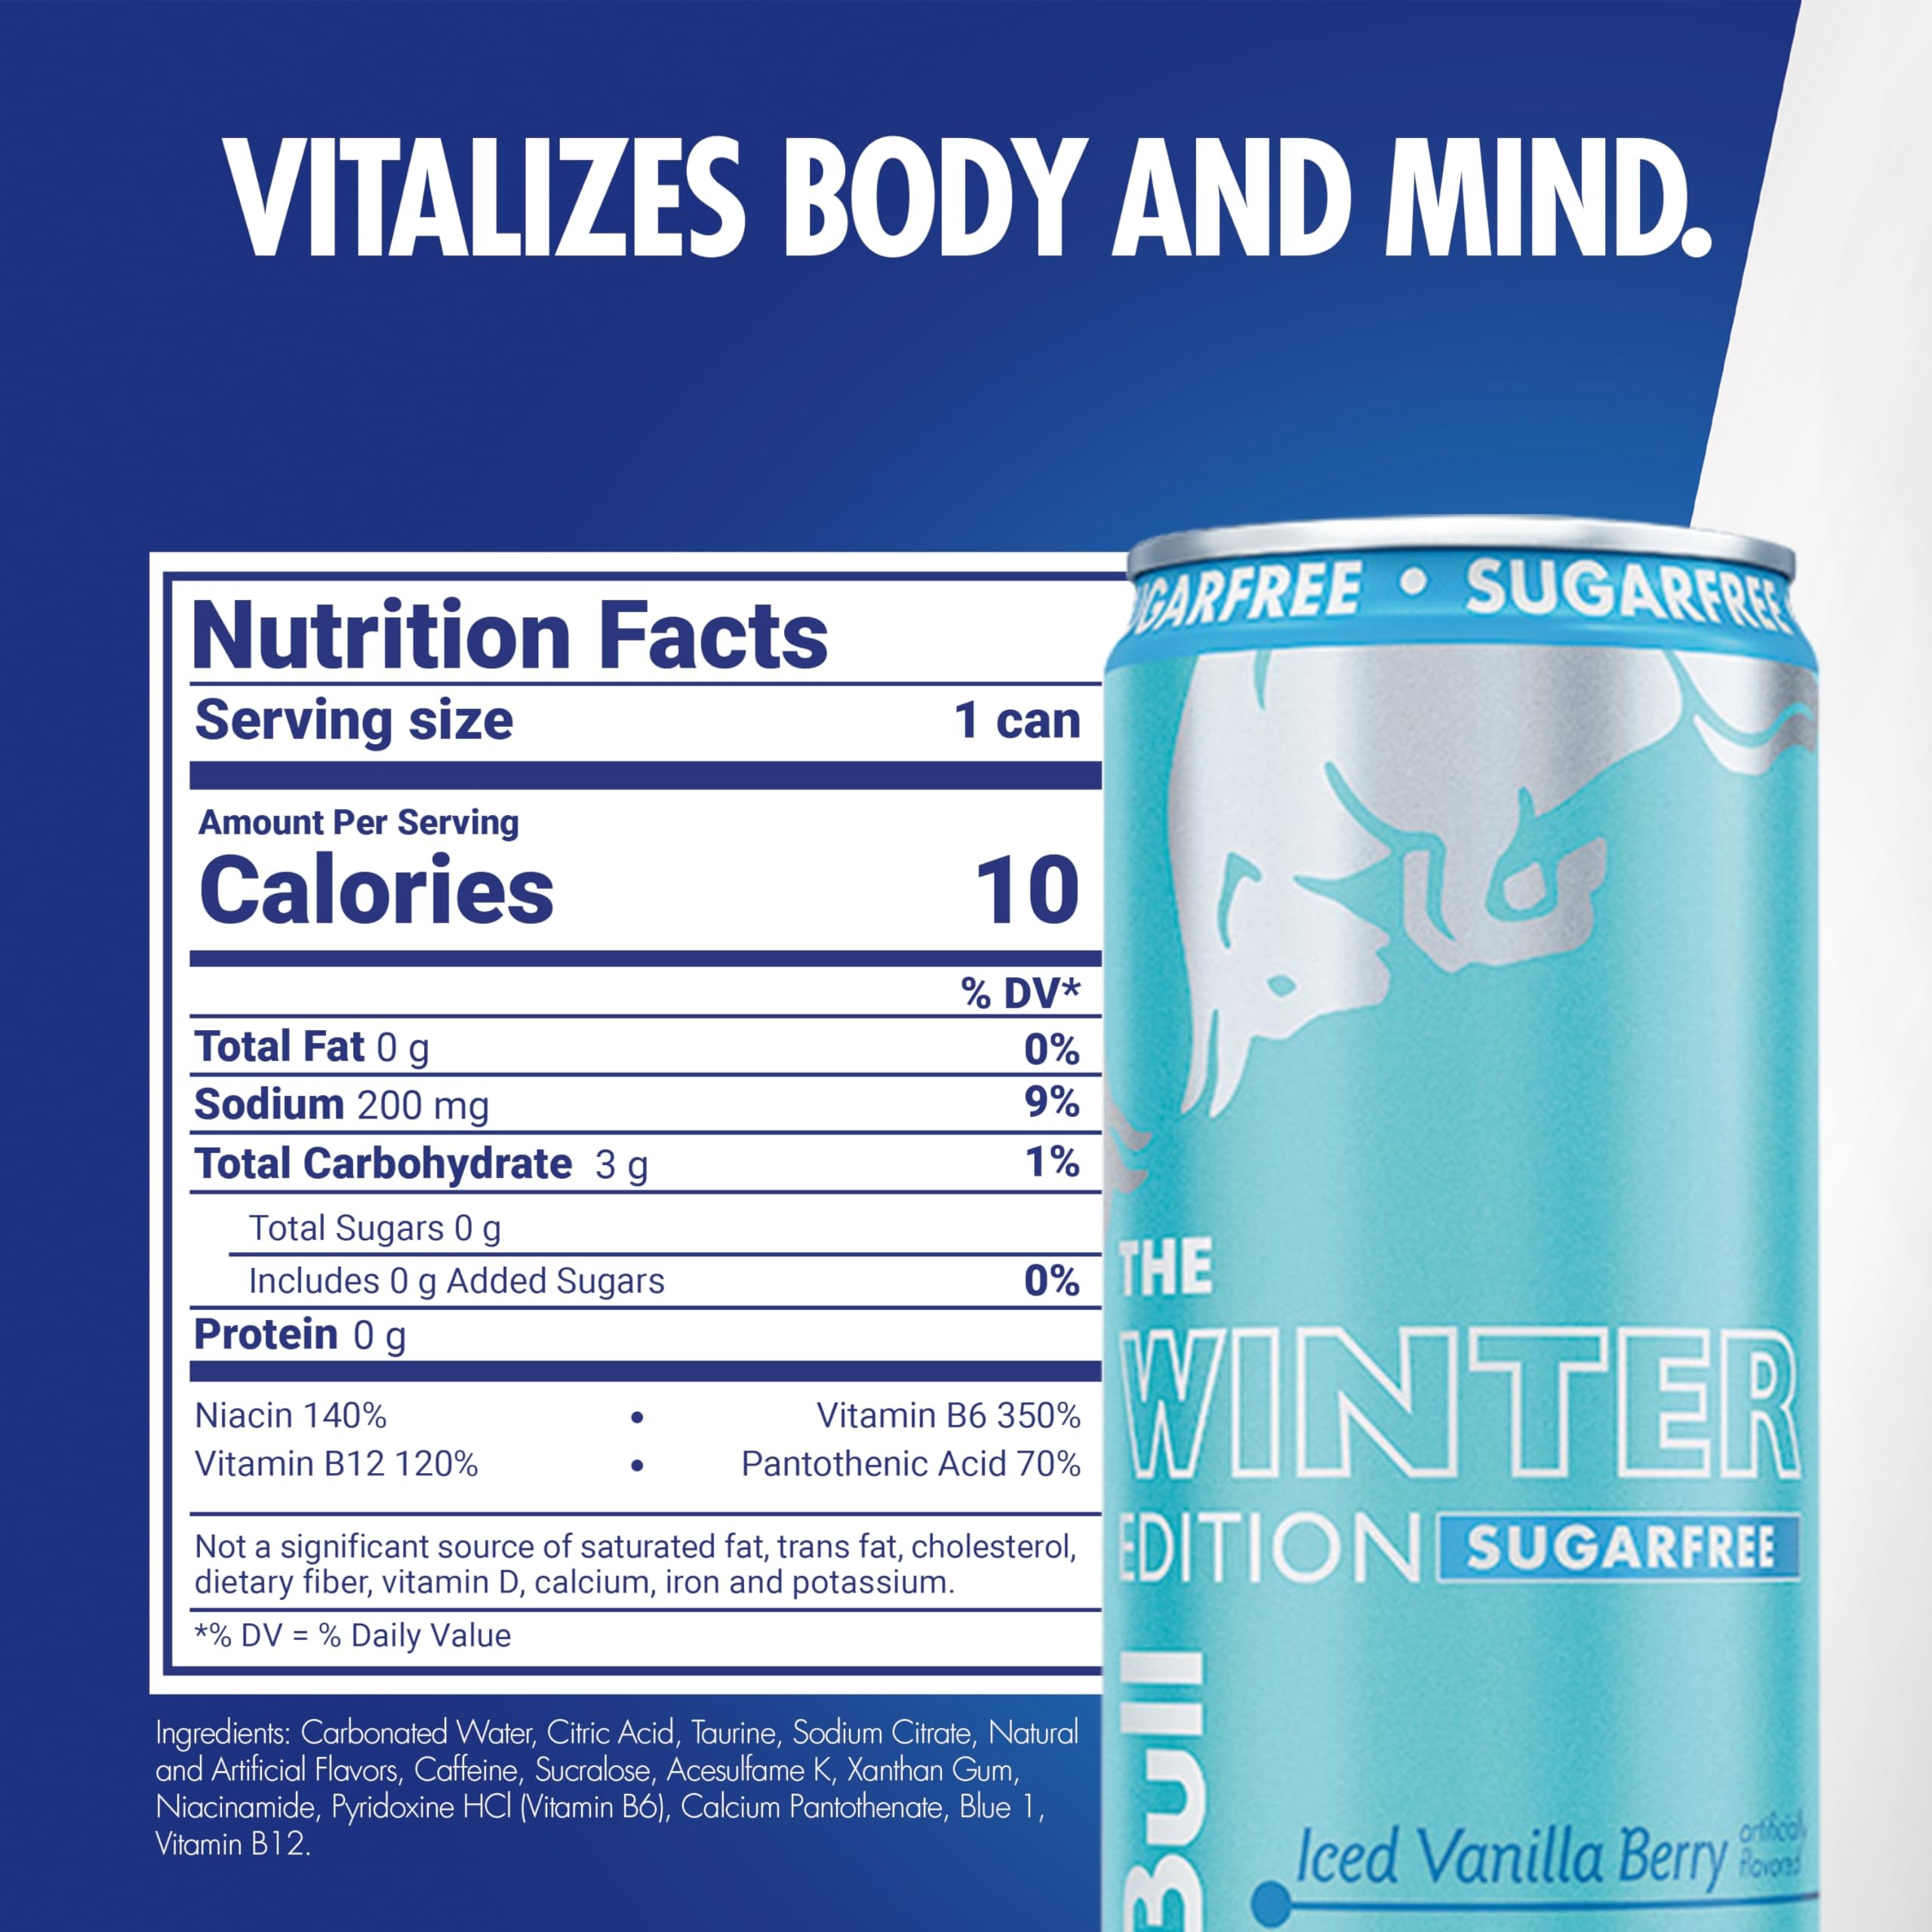
Item Name: Red Bull Sugar Free Winter Edition, Iced Vanilla Berry Energy Drink, 12 Fl Oz
Bullet Point 1: The sugar free version of the Iced Vanilla Berry energy drink that gives you wiiings, Red Bull Winter Edition Sugar Free features taurine, an amino acid, plus four essential B-group vitamins B3, B6, B12 and B5, which contribute to normal energy-yielding metabolism
Bullet Point 2: Each12 fl.oz. can contains just 10 calories, 114mg of caffeine which helps to increase alertness, and no sugar. Trusted and consumed by world renowned athletes and everyday fitness enthusiasts
Bullet Point 3: This lightly sparkling energy drink gives you wiiings for gaming, work, school, sports, pre-workout, music festivals, and on-the-go; Made to be vegetarian and free from wheat, dairy, gluten, and lactose
Bullet Point 4: Try our various Red Bull Editions featuring the flavors of Iced Vanilla Berry, Strawberry Apricot, Peach-Nectarine, Juneberry, Watermelon, Blueberry, Curuba Elderflower and more; Sugar free options include Red Bull Sugar Free, Watermelon and Strawberry Apricot, and Iced Vanilla Berry
Bullet Point 5: Best enjoyed ice cold, Red Bull also makes an excellent base for non-alcoholic mocktails; Add in your favorite fruit juice or fruit garnishes for endless combinations
Value: 12.0
Unit: Fl Oz

Price: 3.29